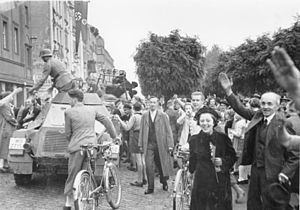
Anschluss / Virkninger og videre udvikling / "Offerteorien" efter krigen
Anschluss, også skrevet Anschluß eller Anschluss Österreichs, er en tysk betegnelse på Nazi-Tysklands anneksion af Østrig den 12. marts 1938. Det var kulminationen af det nationale pres for at forene de tyske befolkninger i Østrig og Tyskland. Anschluss styrkede de tyske flanker mod Tjekkoslovakiet, da en krig truede pga. Hitlers krav om Sudetenland. Begge anneksioner ophørte efter Tysklands nederlag i 2. verdenskrig i 1945.